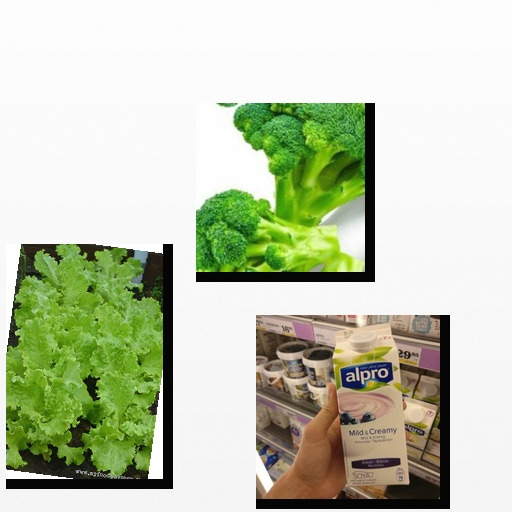
Food items: blueberry_soy_yogurt, broccoli, lettuce